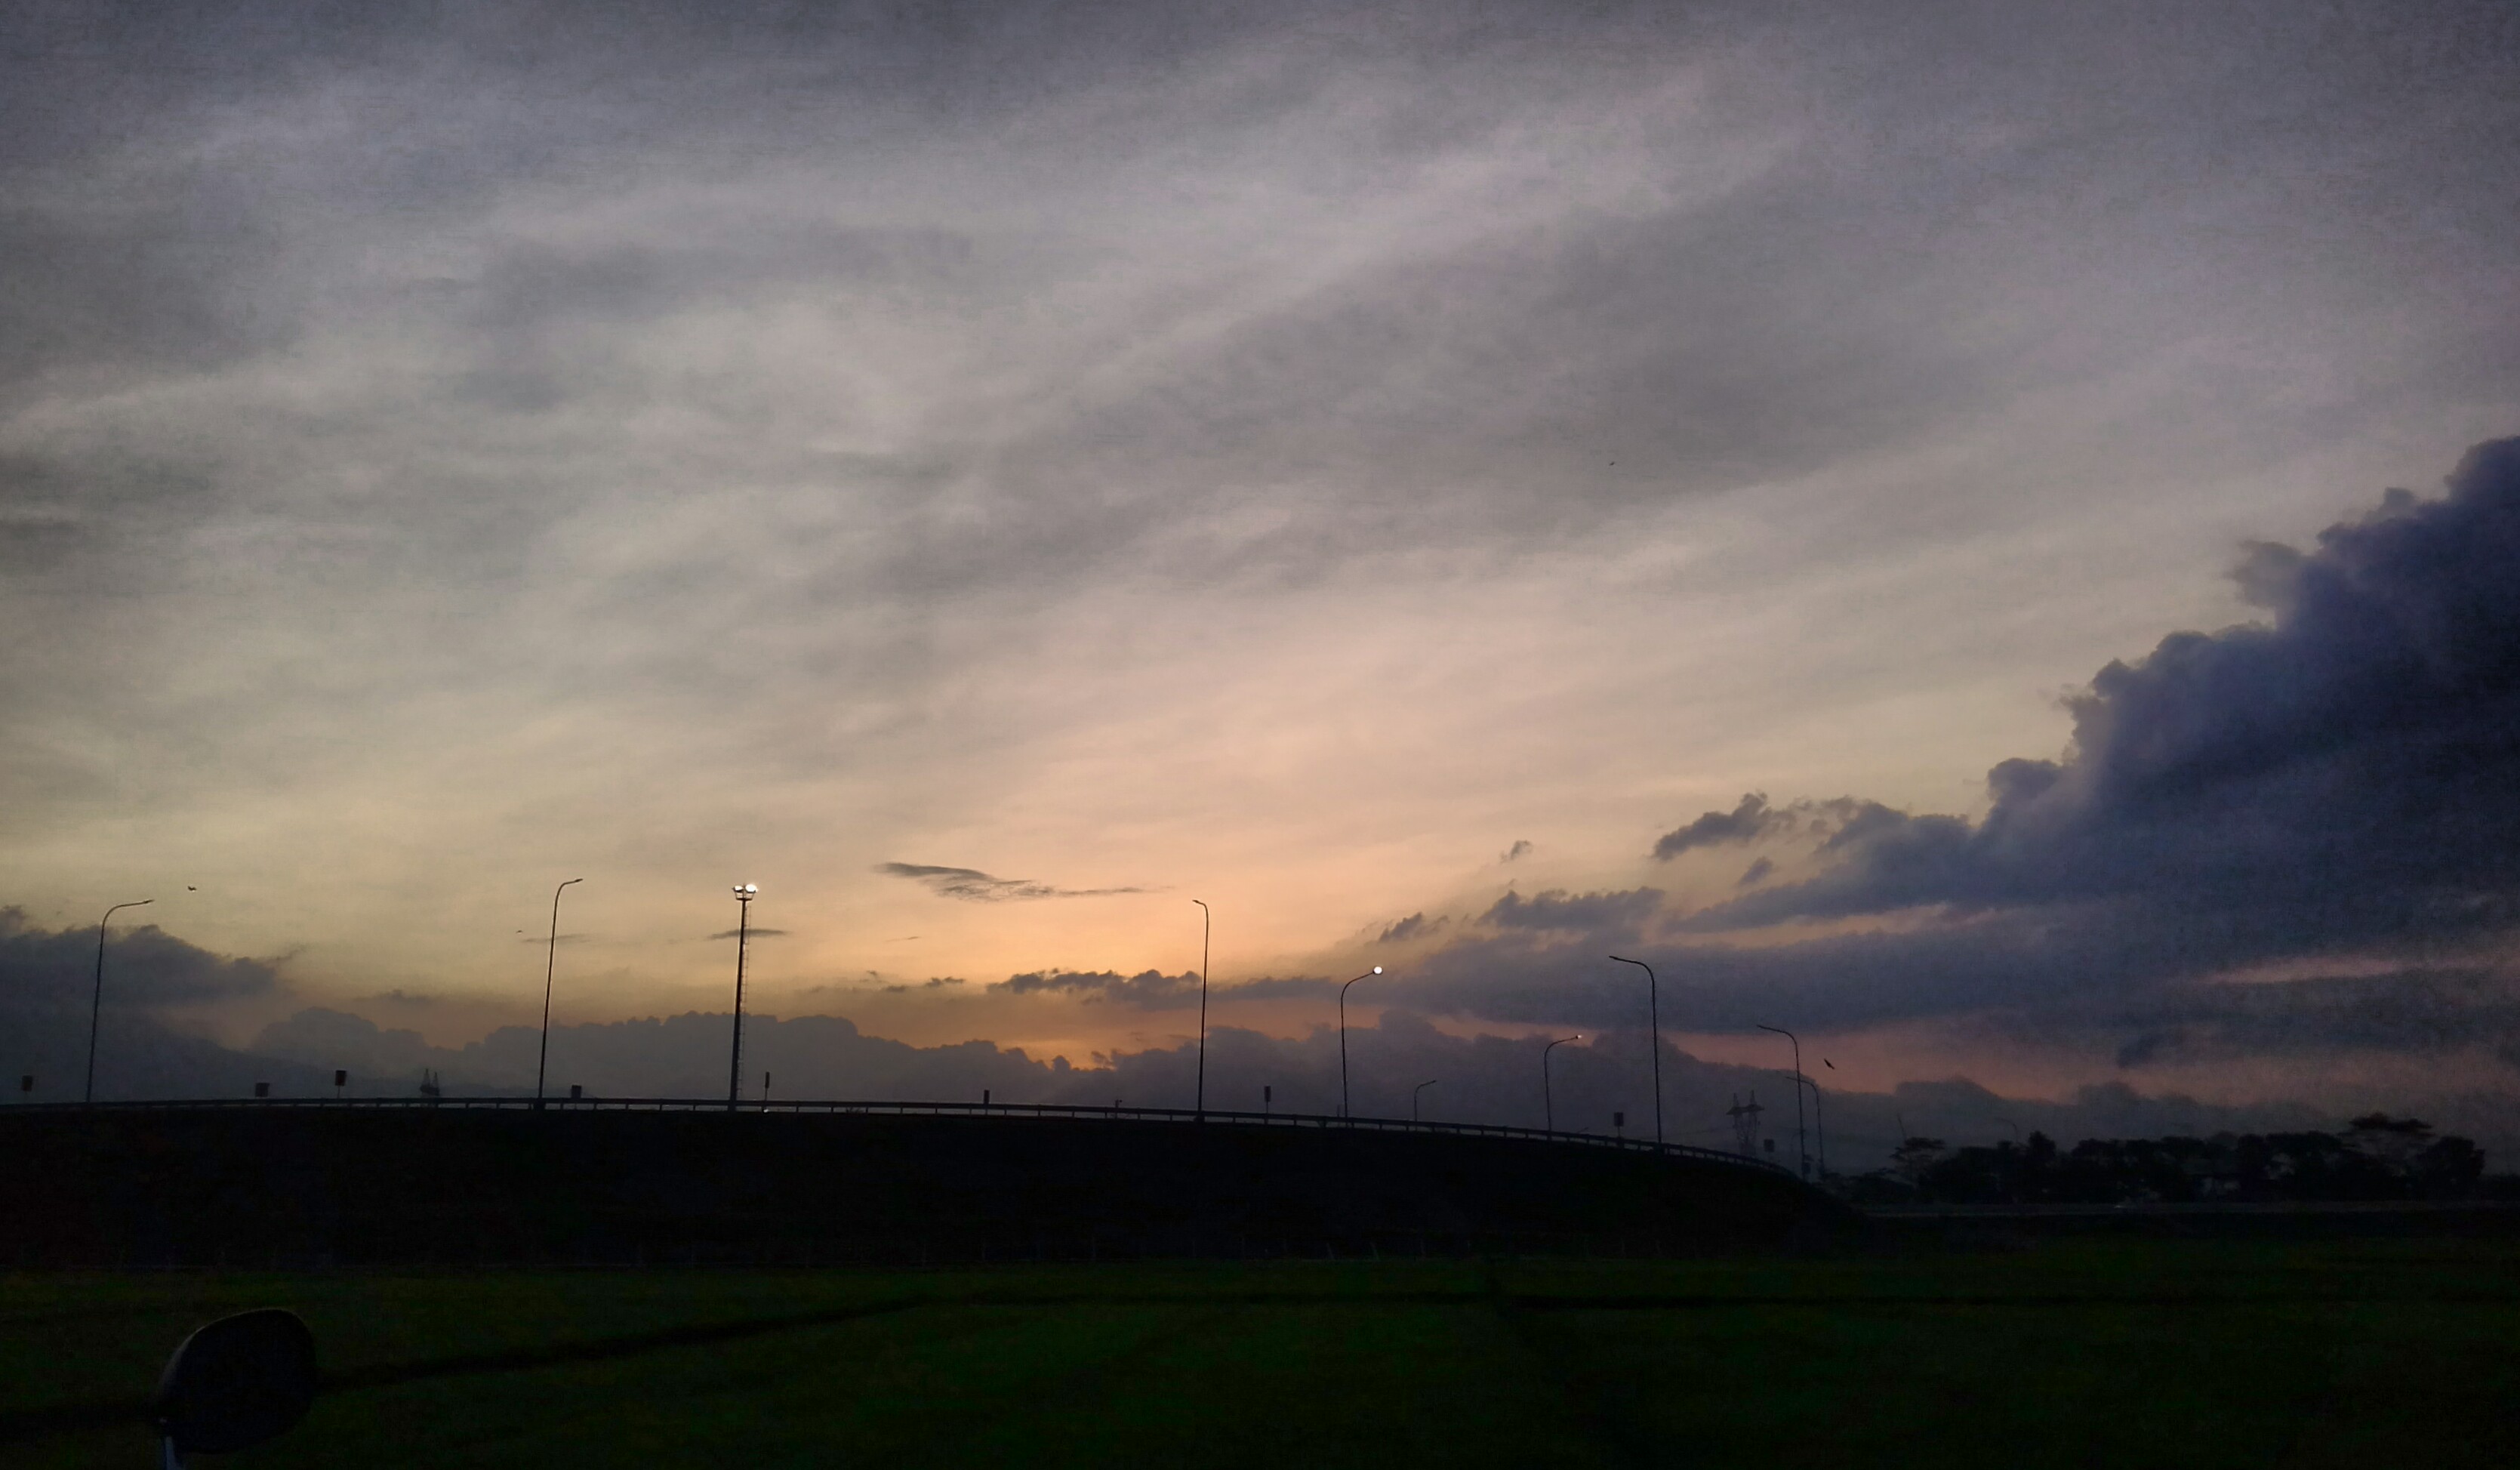
landscape, tree, horizon, cloud, sky, sunrise, sunset, field, prairie, sunlight, morning, wind, dawn, atmosphere, dusk, daytime, evening, storm, cumulus, plain, energy, thunder, afterglow, phenomenon, rural area, meteorological phenomenon, atmosphere of earth, computer wallpaper, red sky at morning